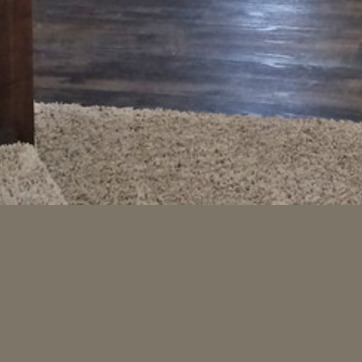
Material: carpet